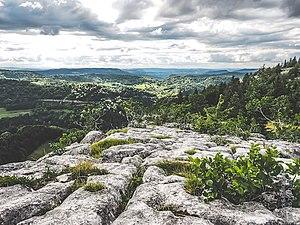
photo
Les Bouchoux est une commune française située dans le département du Jura, en région Bourgogne-Franche-Comté.